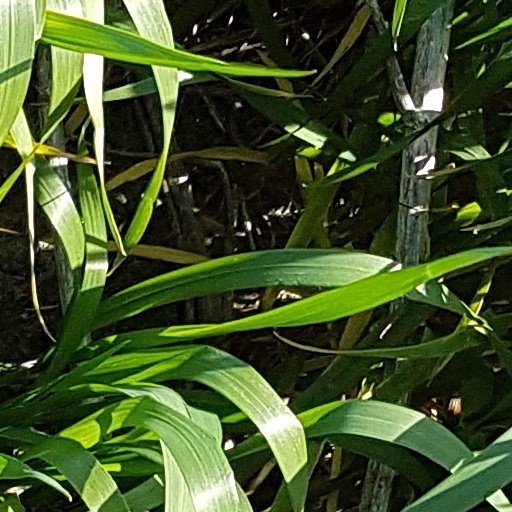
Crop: wheat